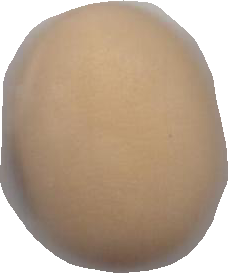
Variety: Anjasmoro